Pulled rickshaw

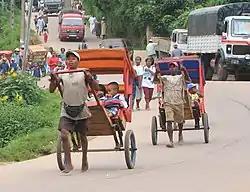
Pousse-pousse in Madagascar

The initial rickshaws rode on iron-shod wooden wheels and the passenger sat on hard, flat seats. In the late 19th century and early 20th century, rubber or pneumatic rubber tires, spring cushions, and backrests improved the passenger's comfort. Other features, such as lights, were also added.